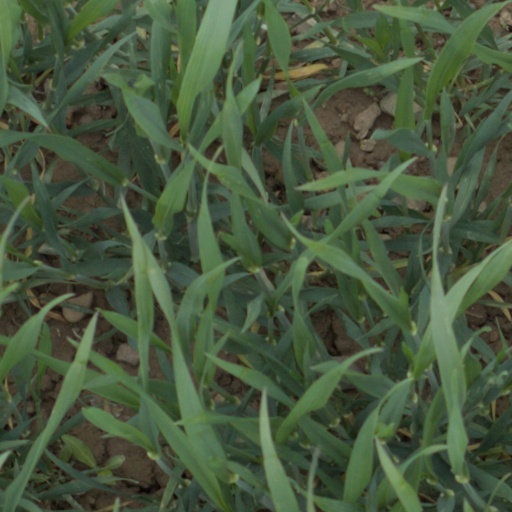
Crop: wheat